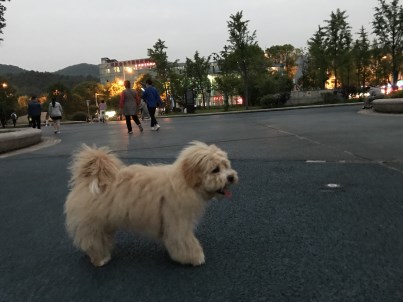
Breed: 2925-n000114-toy_poodle